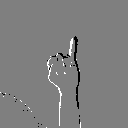
ASL letter: i